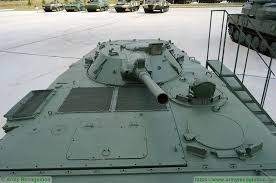
Label: BMP-1